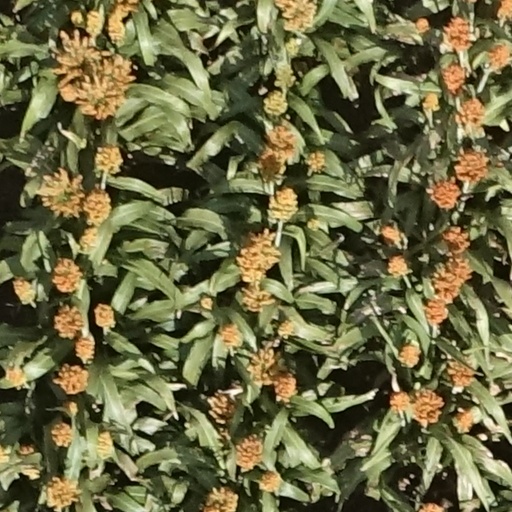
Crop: sorghum